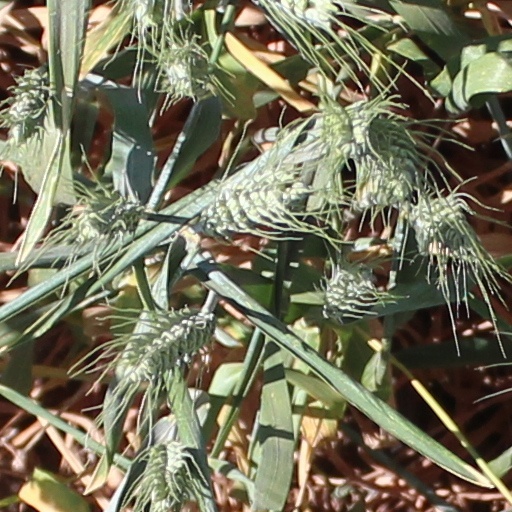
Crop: wheat